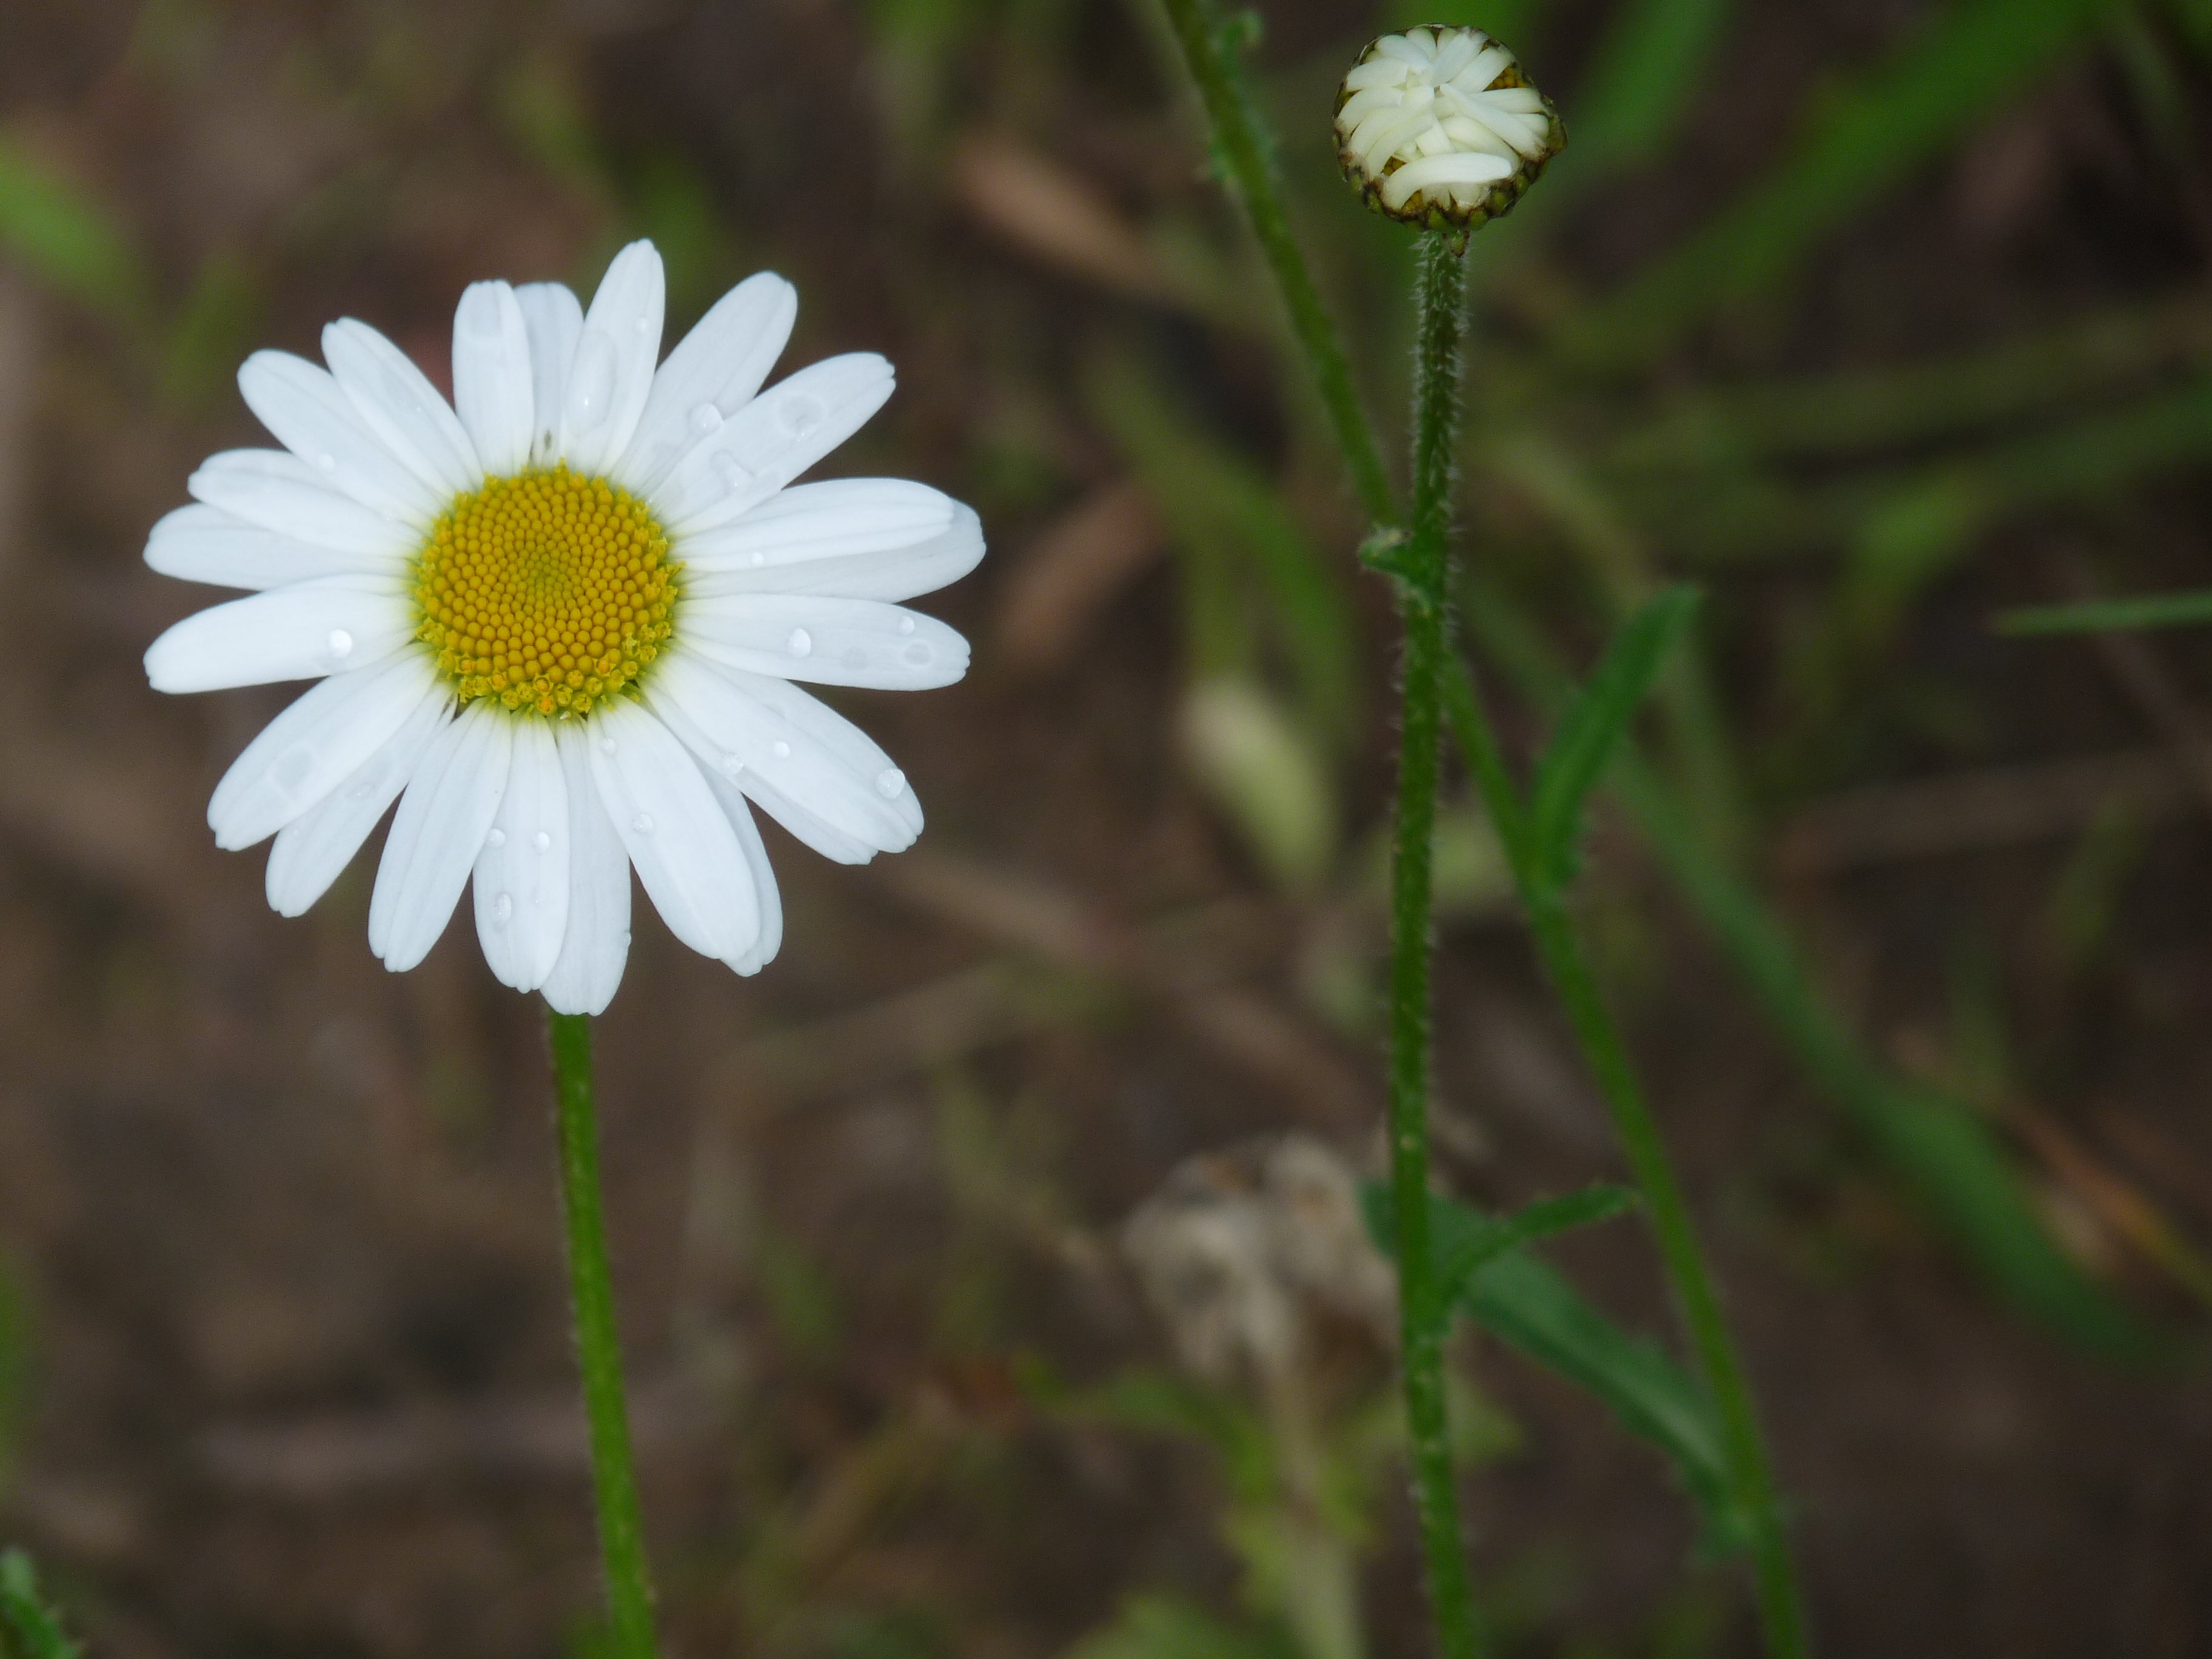
blossom, plant, white, meadow, flower, petal, bloom, daisy, botany, flora, wildflower, tender, macro photography, flowering plant, daisy family, oxeye daisy, plant stem, land plant, chamaemelum nobile